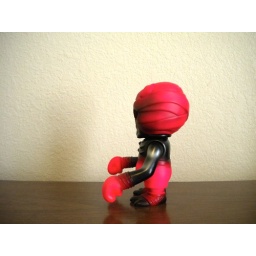
Secret Base - SDCC 07 - Hand painted by Hiddy of Secret Base - Released in a blind bag